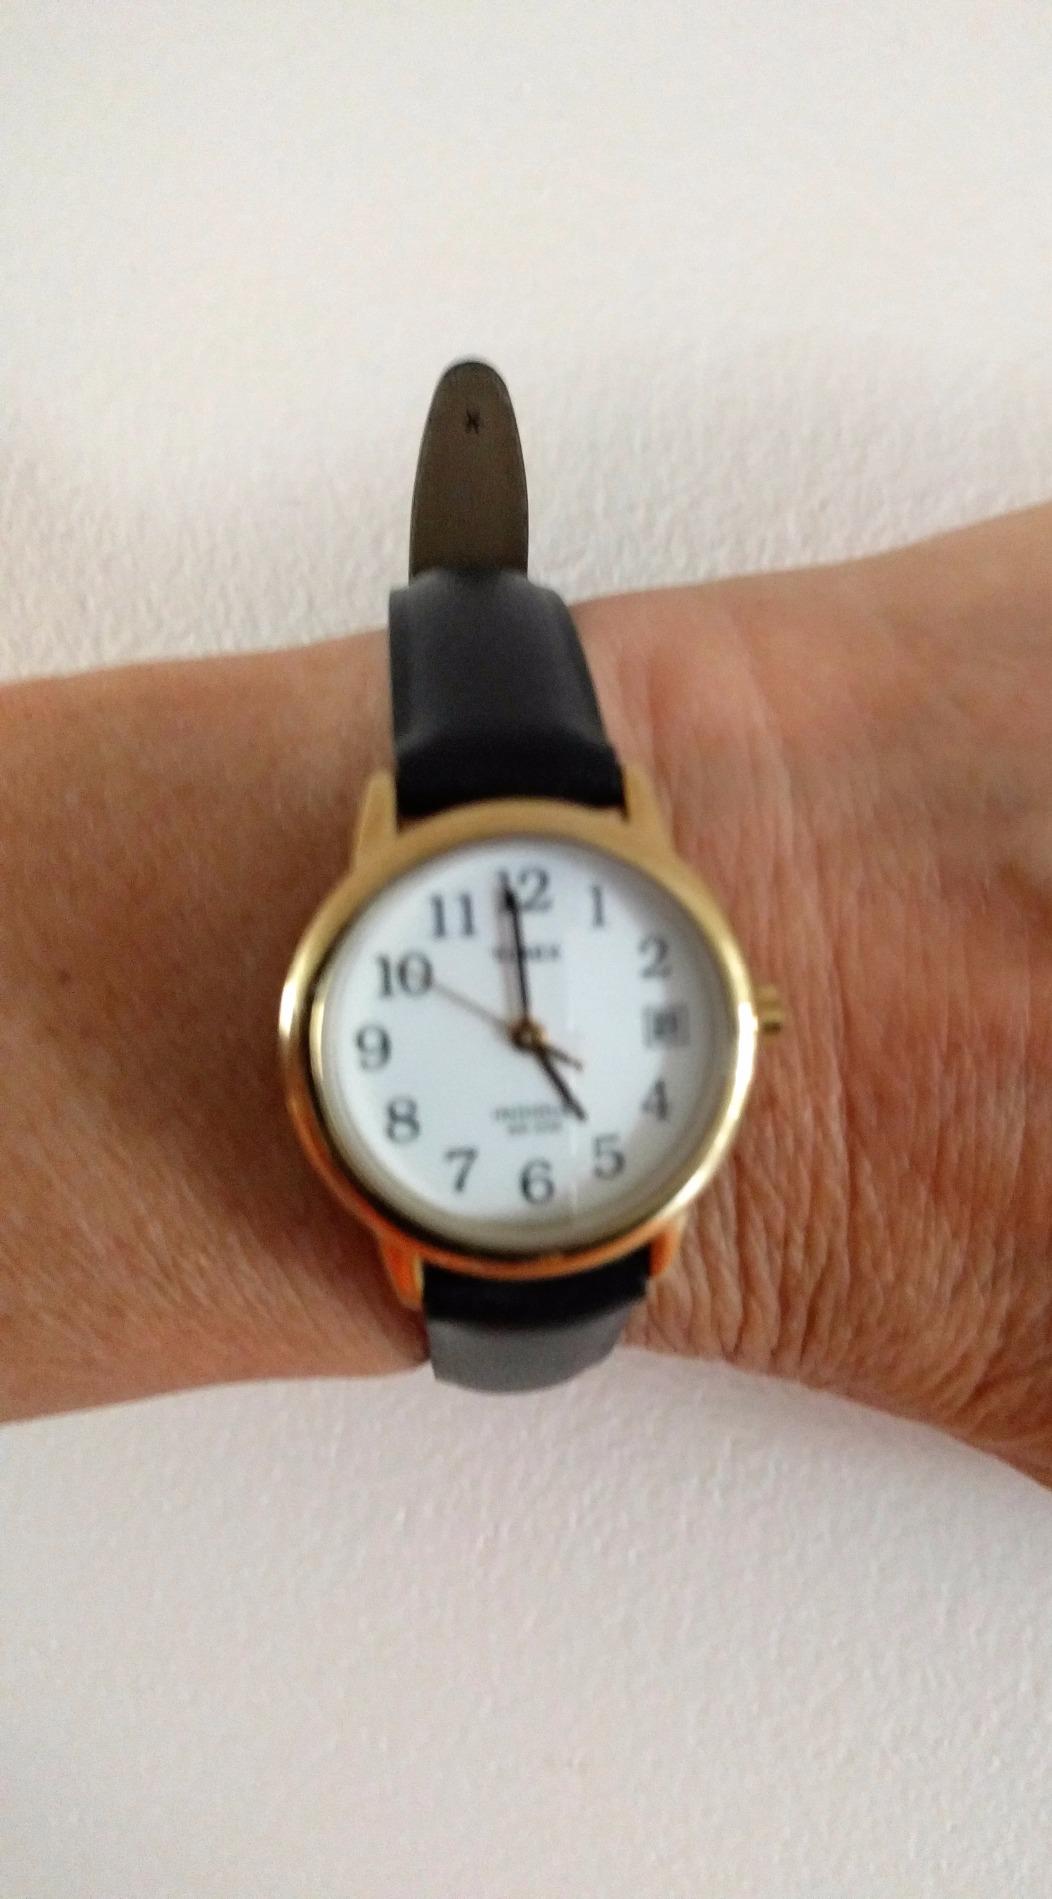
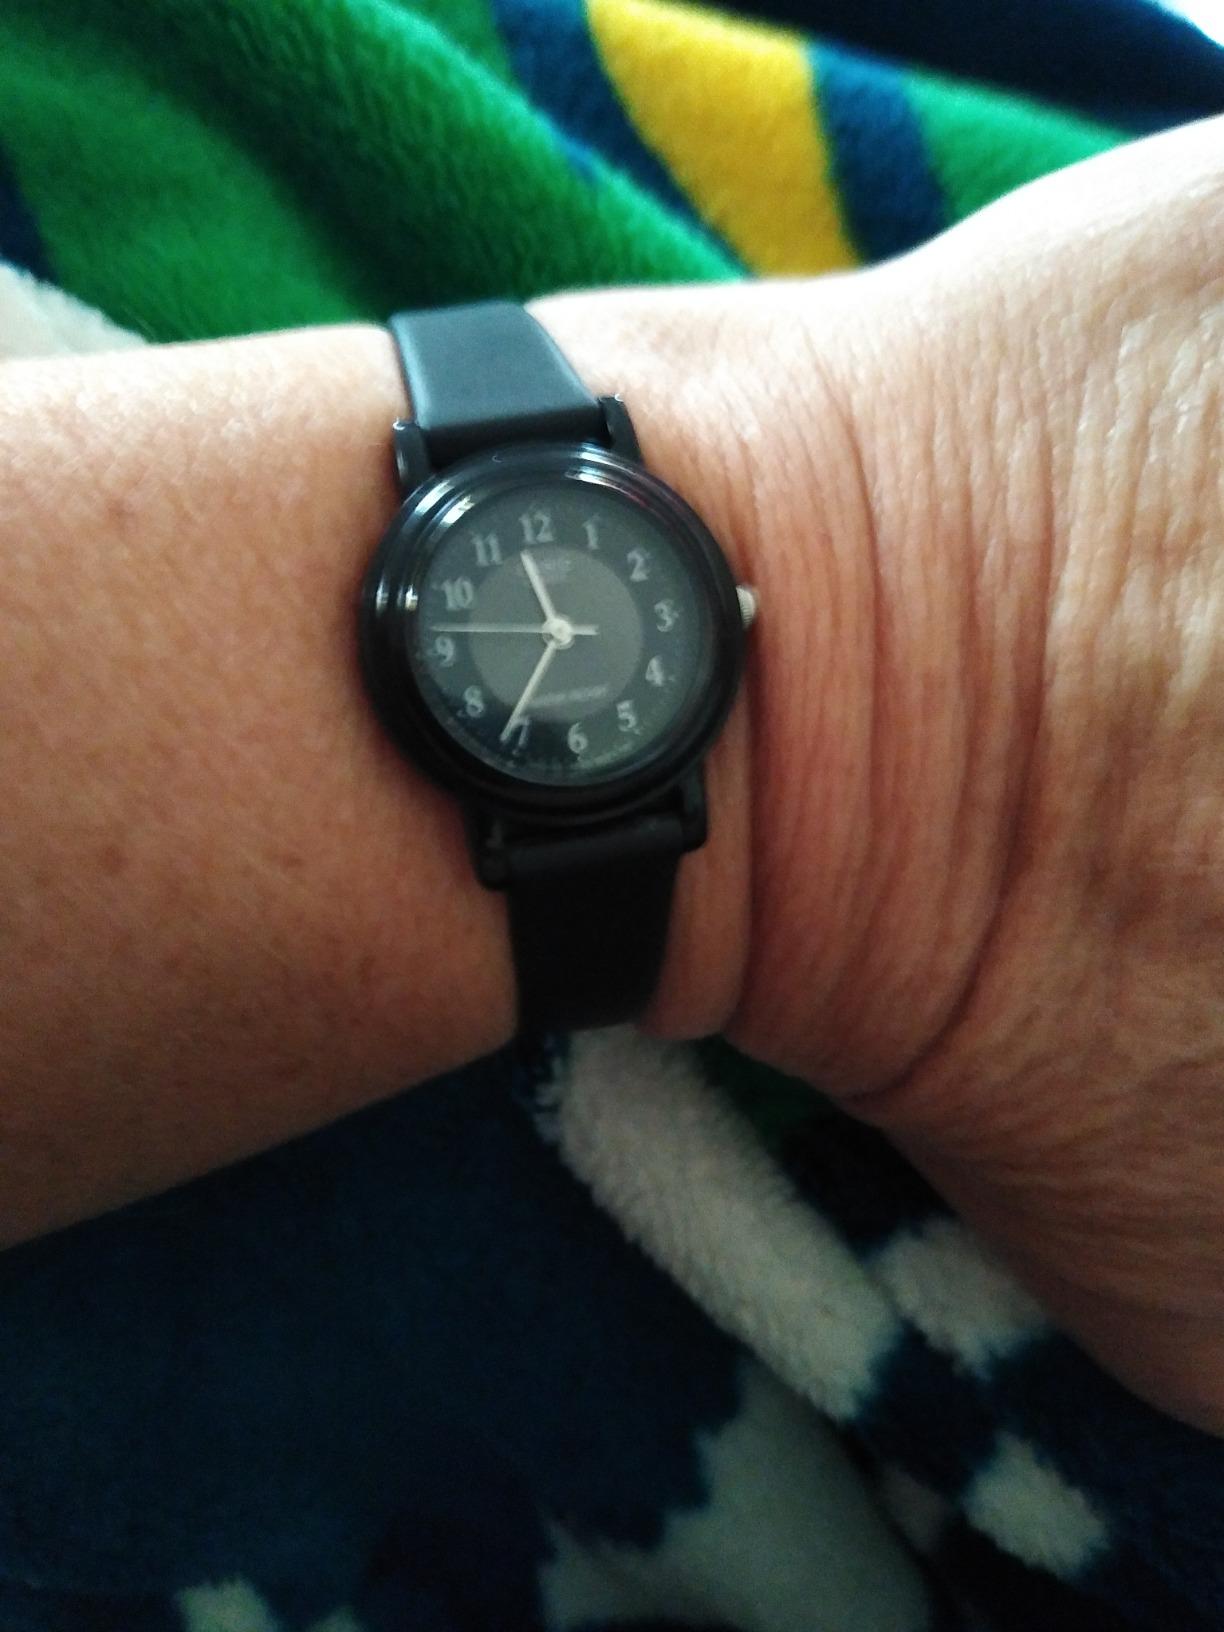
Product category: accessories_watch
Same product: no